Local football championships of Greece

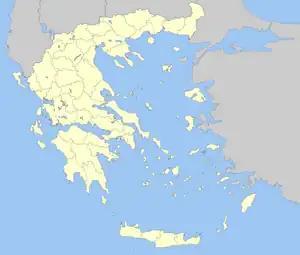
Boundaries of the associations

Local football championships of Greece are lowest leagues of the Greek Football. The participants are only amateur clubs from various Greek cities or villages. Every Football Association has its own league and at the end the winner of each Association Championship plays knock-out matches against other Associations winners. There are also local cups, and until 2025 winning them earned the winning clubs a right to participate in the Greek football cup. The current football associations in Greece are: